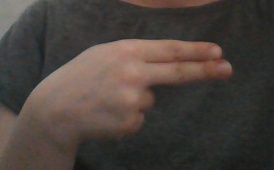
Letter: ain